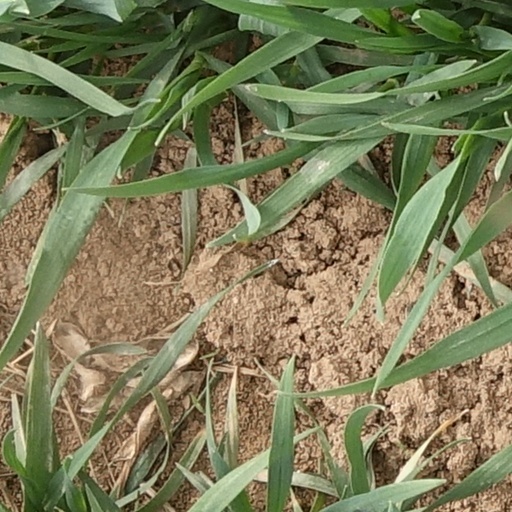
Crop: wheat